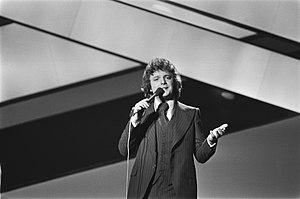
L'Espagne a participé au Concours Eurovision de la chanson 1976 le 3 avril à La Haye, aux Pays-Bas. C'est la 16ᵉ participation de l'Espagne au Concours Eurovision de la chanson.